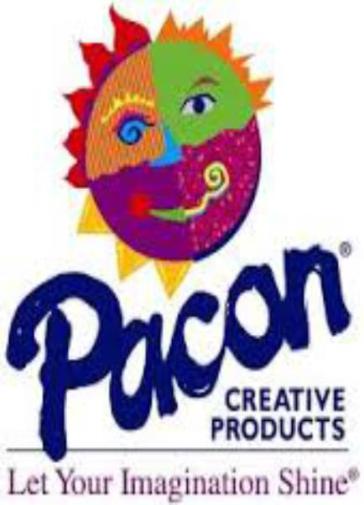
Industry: Others